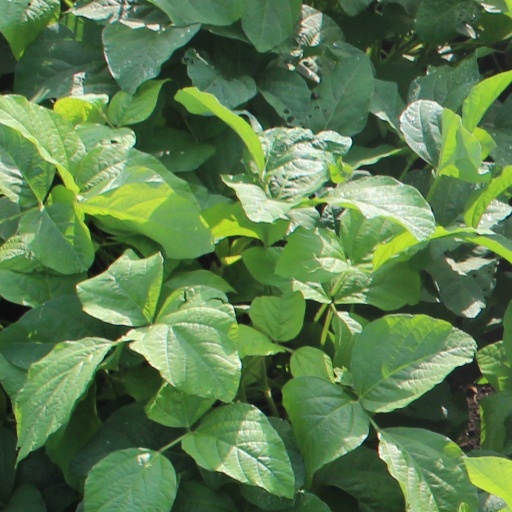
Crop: soybean